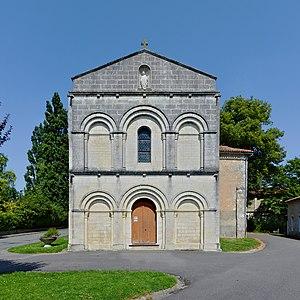
Façade de l'église de Brie-sous-Chalais, Charente, France.
Brie-sous-Chalais est une commune du Sud-Ouest de la France, située dans le département de la Charente.